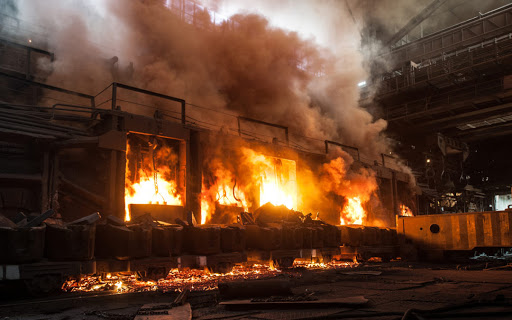
Label: urban_fire